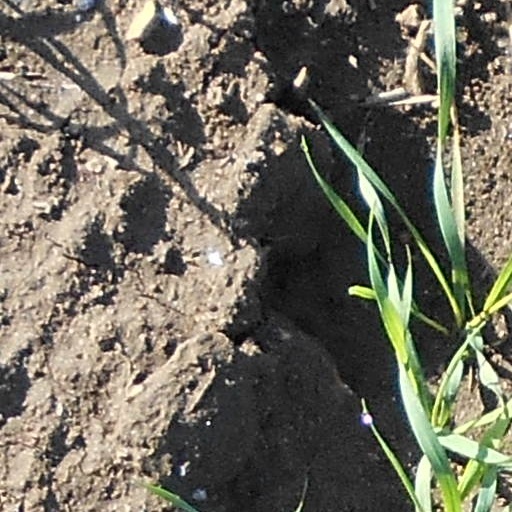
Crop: wheat